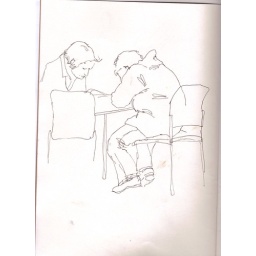
Two people reading at a table in Brighton library